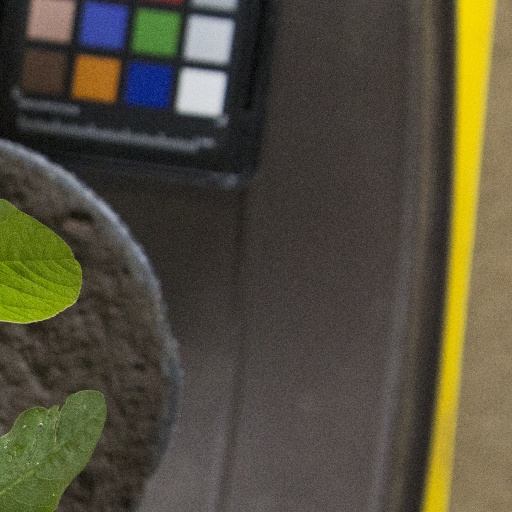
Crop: soybean